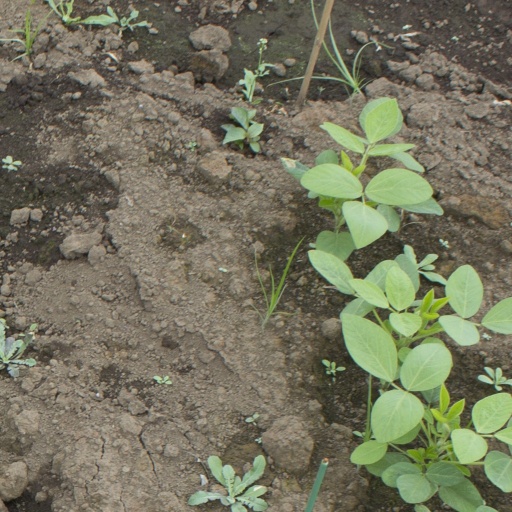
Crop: soybean